Katzwang

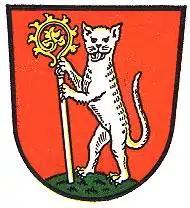
Coat of arms

Katzwang, formerly a separate municipality, has been a part of Nuremberg in Bavaria, Germany, since 1 July 1972. It is located on a ford across the Rednitz river, in the south of the city (approx. 8 km away from the center).